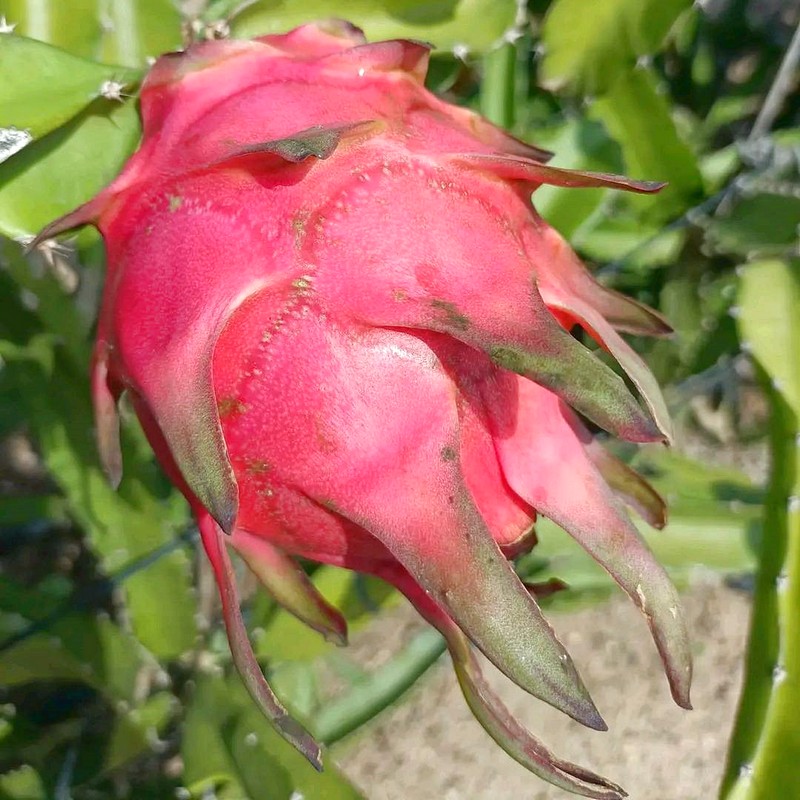
Label: Fresh Dragon Fruit